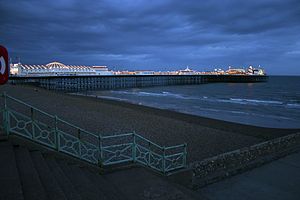
Brighton Pier
Brighton Pier om natten
Brighton Marine Palace and Pier er et forlystelsessted på en mole vinkelret ud fra kysten i Brighton, England. Stedet var tidligere kendt som Palace Pier før det blev omdøbt til Brighton Pier i 2000 af dets ejere, Noble Organisation.